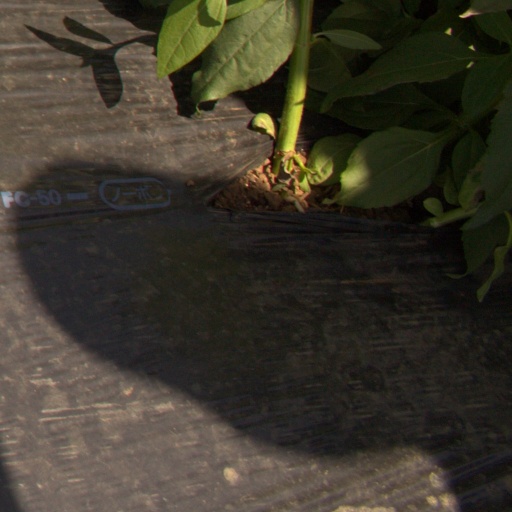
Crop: Jerusalem artichoke